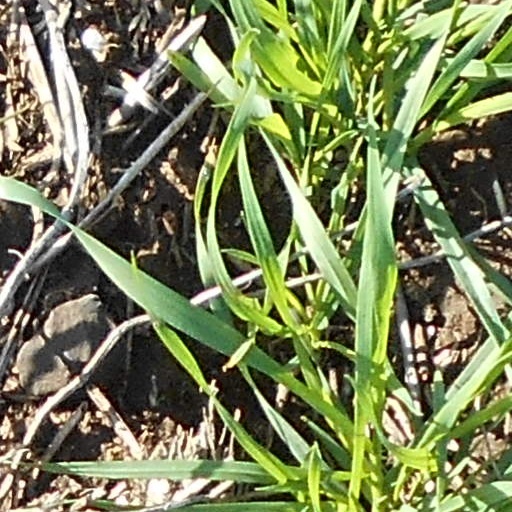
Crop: wheat